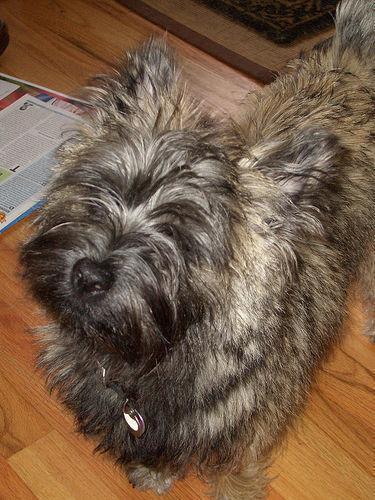
cairn